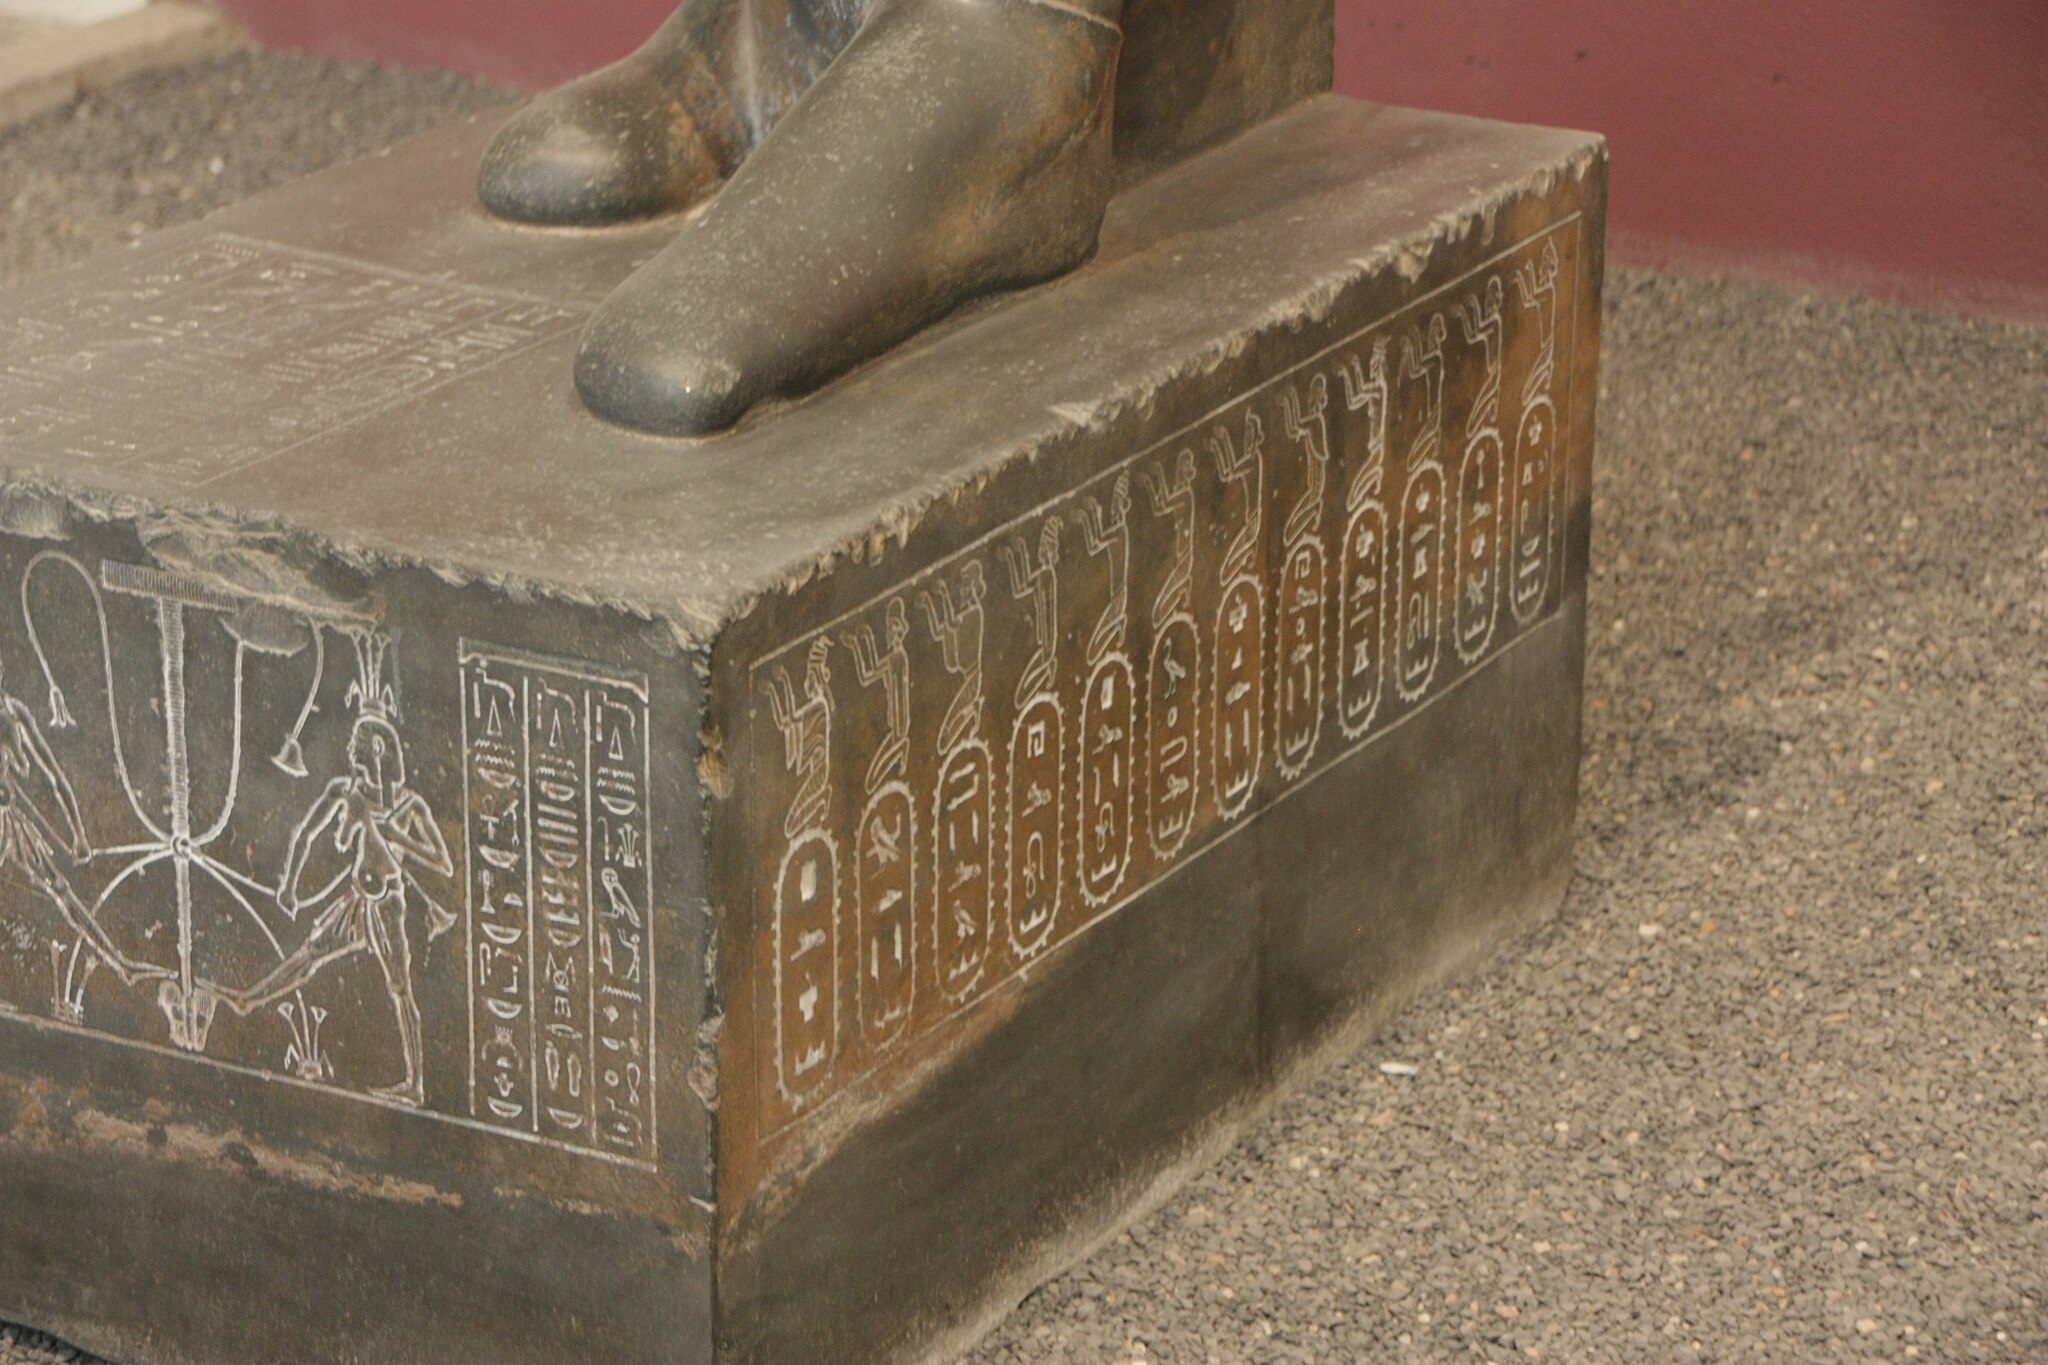
Title: Detail of Darius I statue
Description: Detail of Darius I statue
Date: 2016-04-24 12:19:27
Categories: Statue of Darius I, Egyptian cartouches, Self-published work